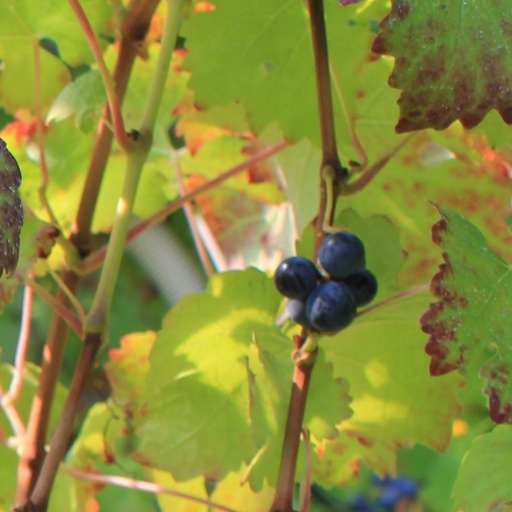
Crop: grape